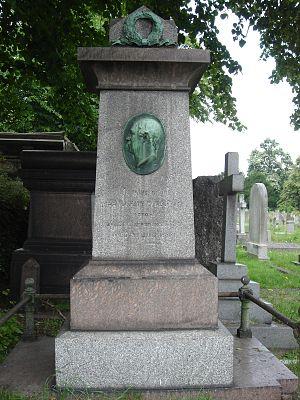
Benjamin Nottingham Webster, né le 3 septembre 1797 - mort le 3 juillet 1882, est un acteur-manager et dramaturge anglais.